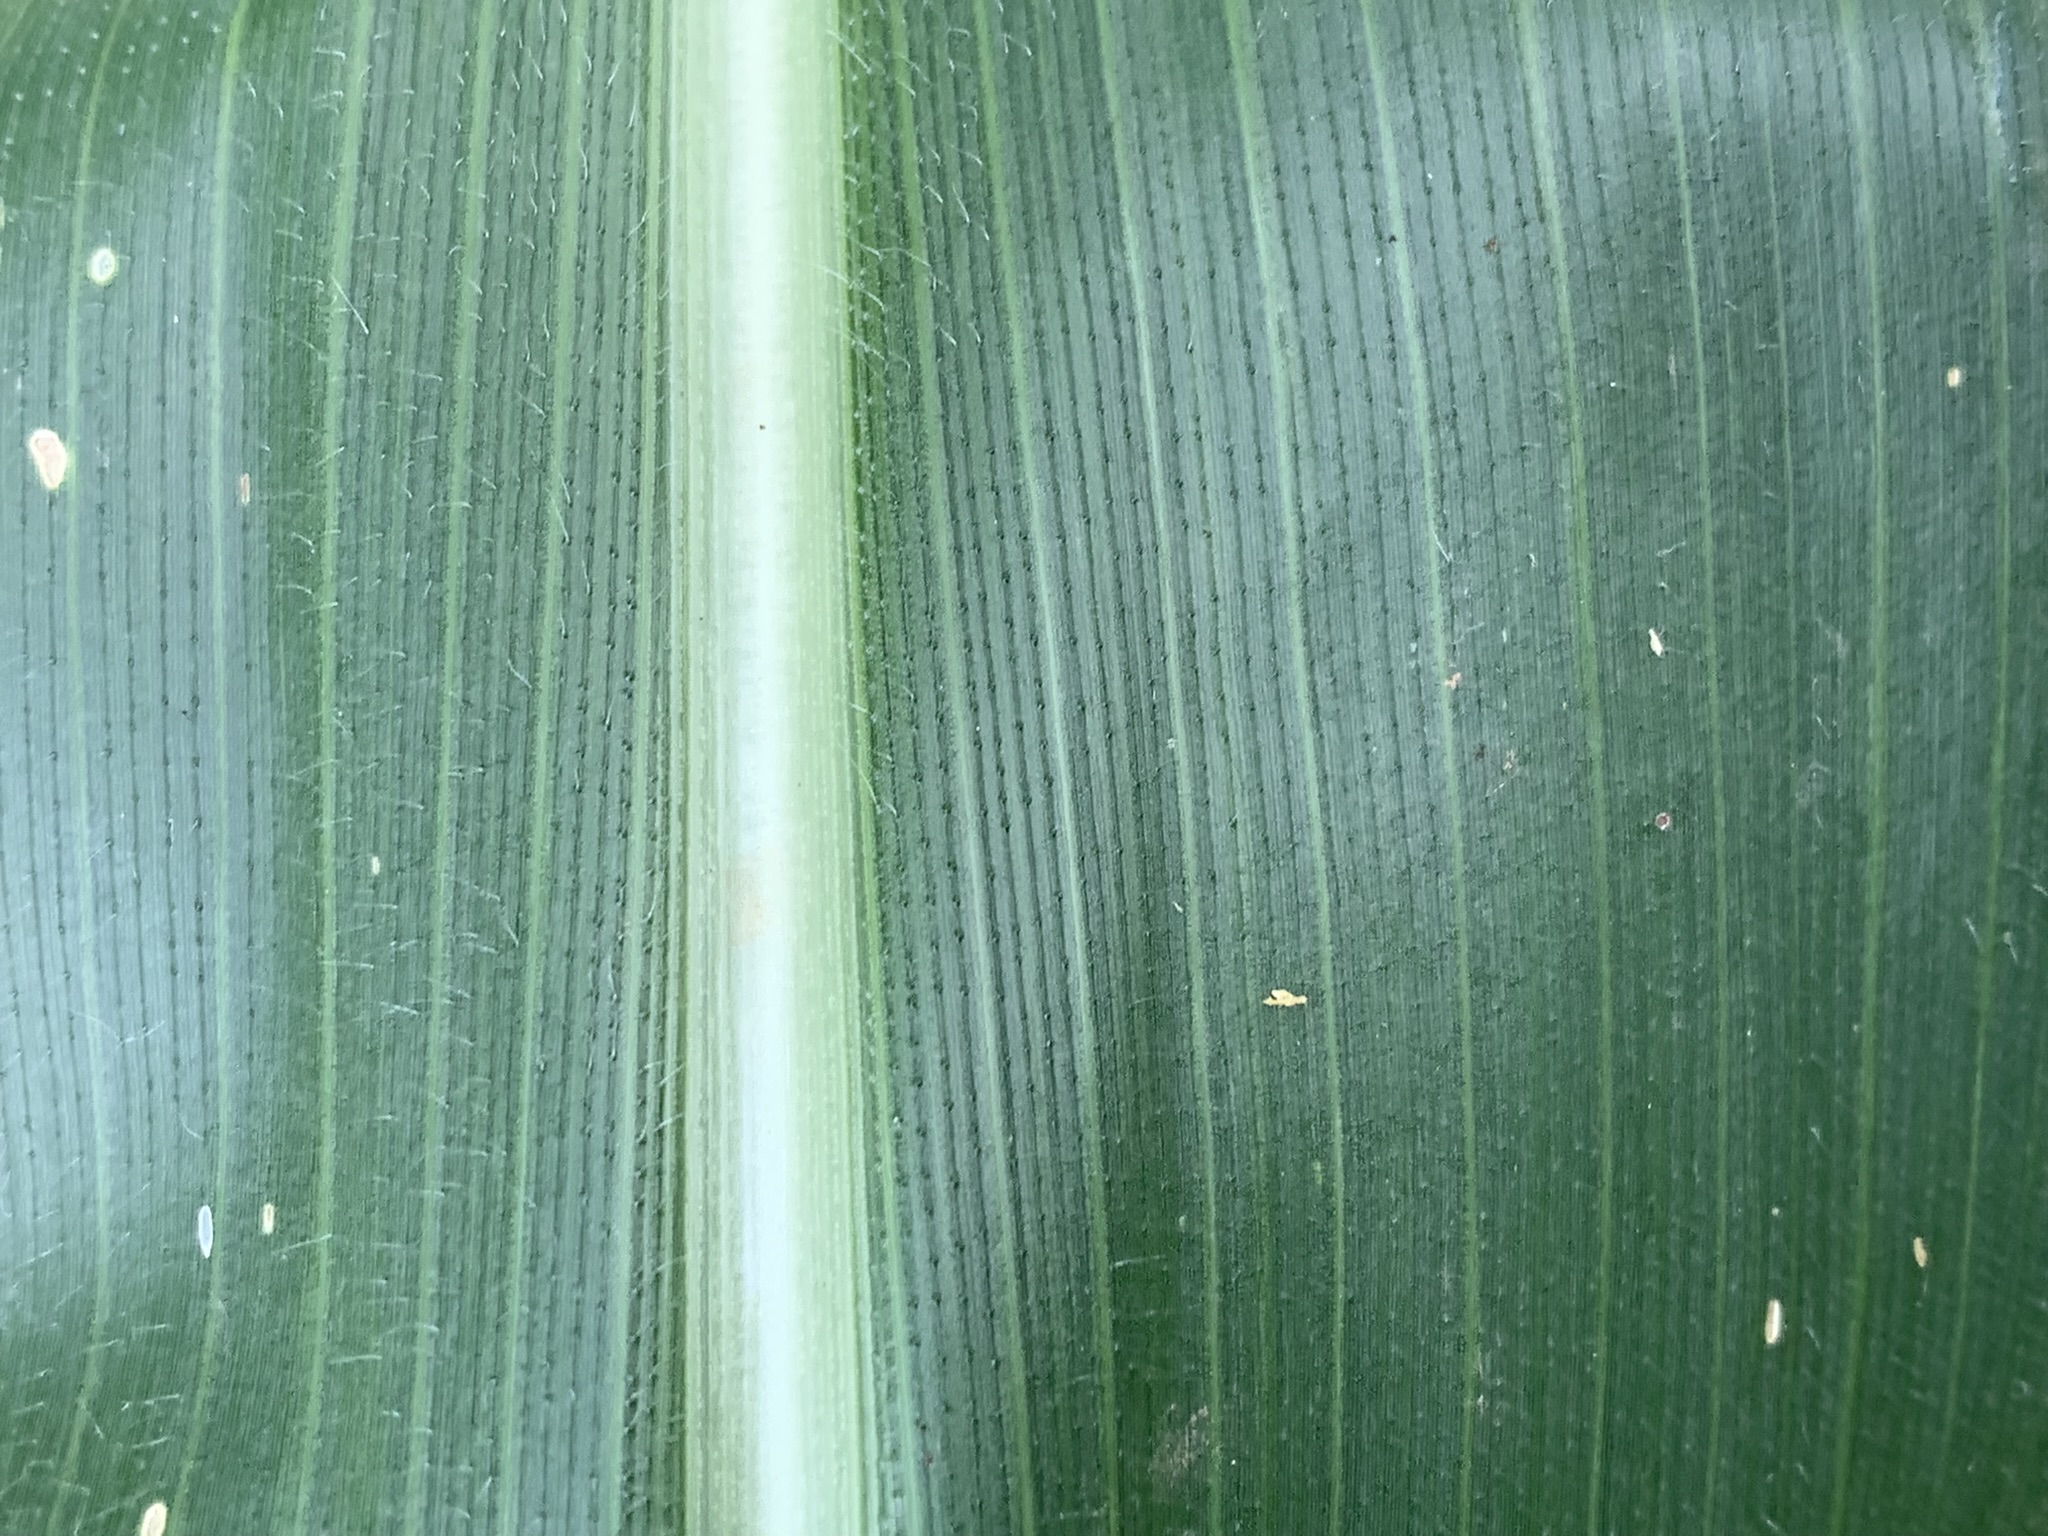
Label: Healthy